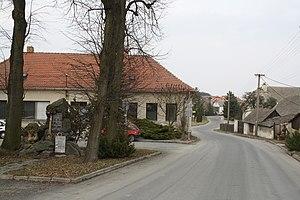
Klučov est une commune du district de Třebíč, dans la région de Vysočina, en République tchèque. Sa population s'élevait à 171 habitants en 2019.